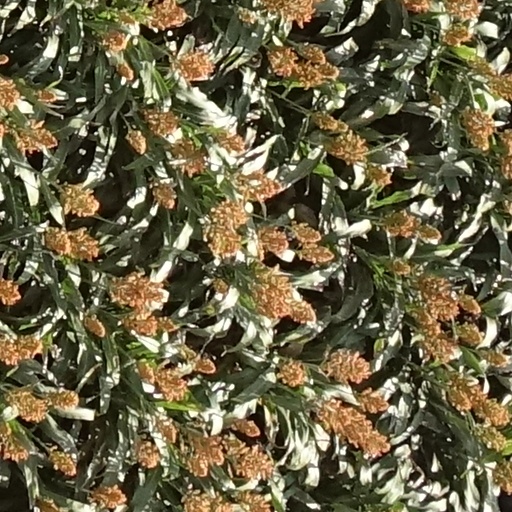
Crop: sorghum